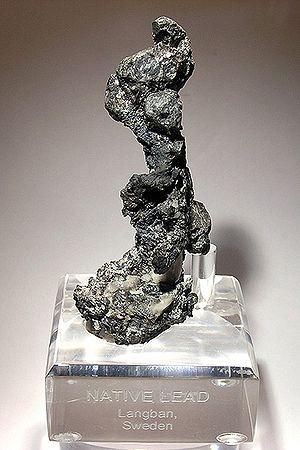
Le plomb est l'élément chimique de numéro atomique 82, de symbole Pb. Dans les conditions standard le corps simple plomb est un métal malléable et gris bleuâtre, qui blanchit lentement en s'oxydant. Le mot plomb et le symbole Pb viennent du latin plumbum.